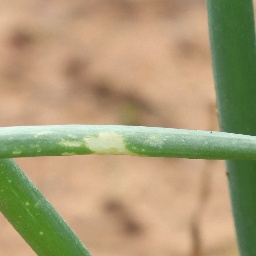
Label: Iris yellow virus